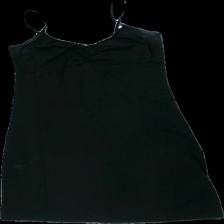
View: front
Type: Dress
Category: Ladies
Brand: H&M
Colors: Black
Material: 100% cotton
Cut: Regular
Season: All
Stains: Major
Smell: Minor
Price range: <50
Recommended usage: Export